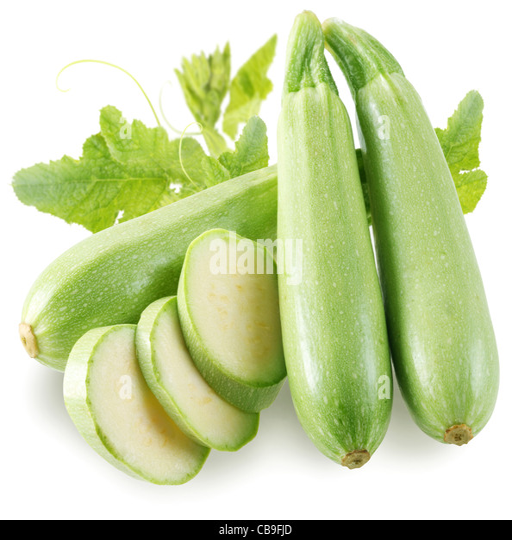
zucchini with leaves isolated on a white background